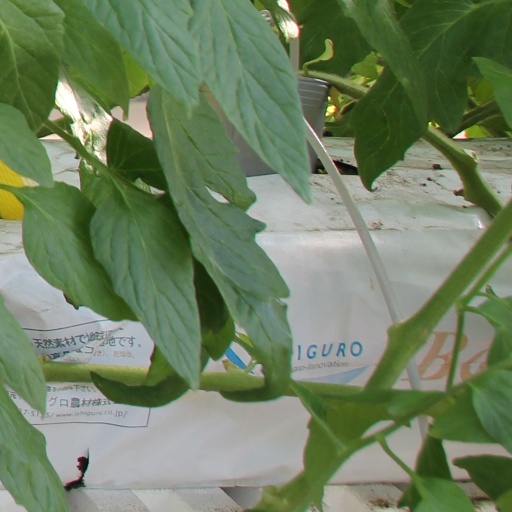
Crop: tomato